Plagusia

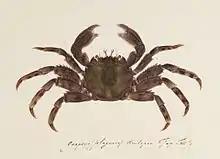
"Plagusia dentipes" painted by Kawahara Keiga in the period 1823 - 1829.

Plagusia is a genus of crabs in the family Plagusiidae, containing the following species: